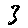
Label: 3